Climate change in Pakistan

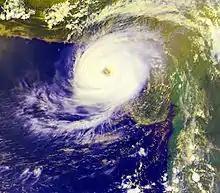
Cyclone 2A making landfall near Karachi.

Extreme weather, such as cyclones or intense monsoons are likely to increase in Pakistan because of increased sea and atmospheric temperature. Government projections, highlight considerable increase in the frequency and intensity of extreme weather events, coupled with erratic monsoon rains causing frequent and intense floods and droughts. For example, between 1998 and 2018 Pakistan reported more than 150 extreme weather events.